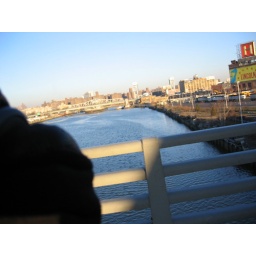
We had to cross a bridge by foot. Actually pretty fun.